Kanaris family

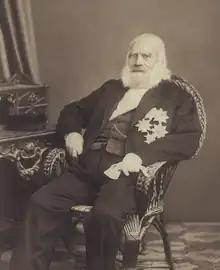
Konstantinos Kanaris, admiral and Prime Minister of Greece.

The Kanaris family is a prominent family of sailors, politicians and soldiers from the island of Psara in Greece. The most important member of this family was the Greek admiral and statesman Konstantinos Kanaris.